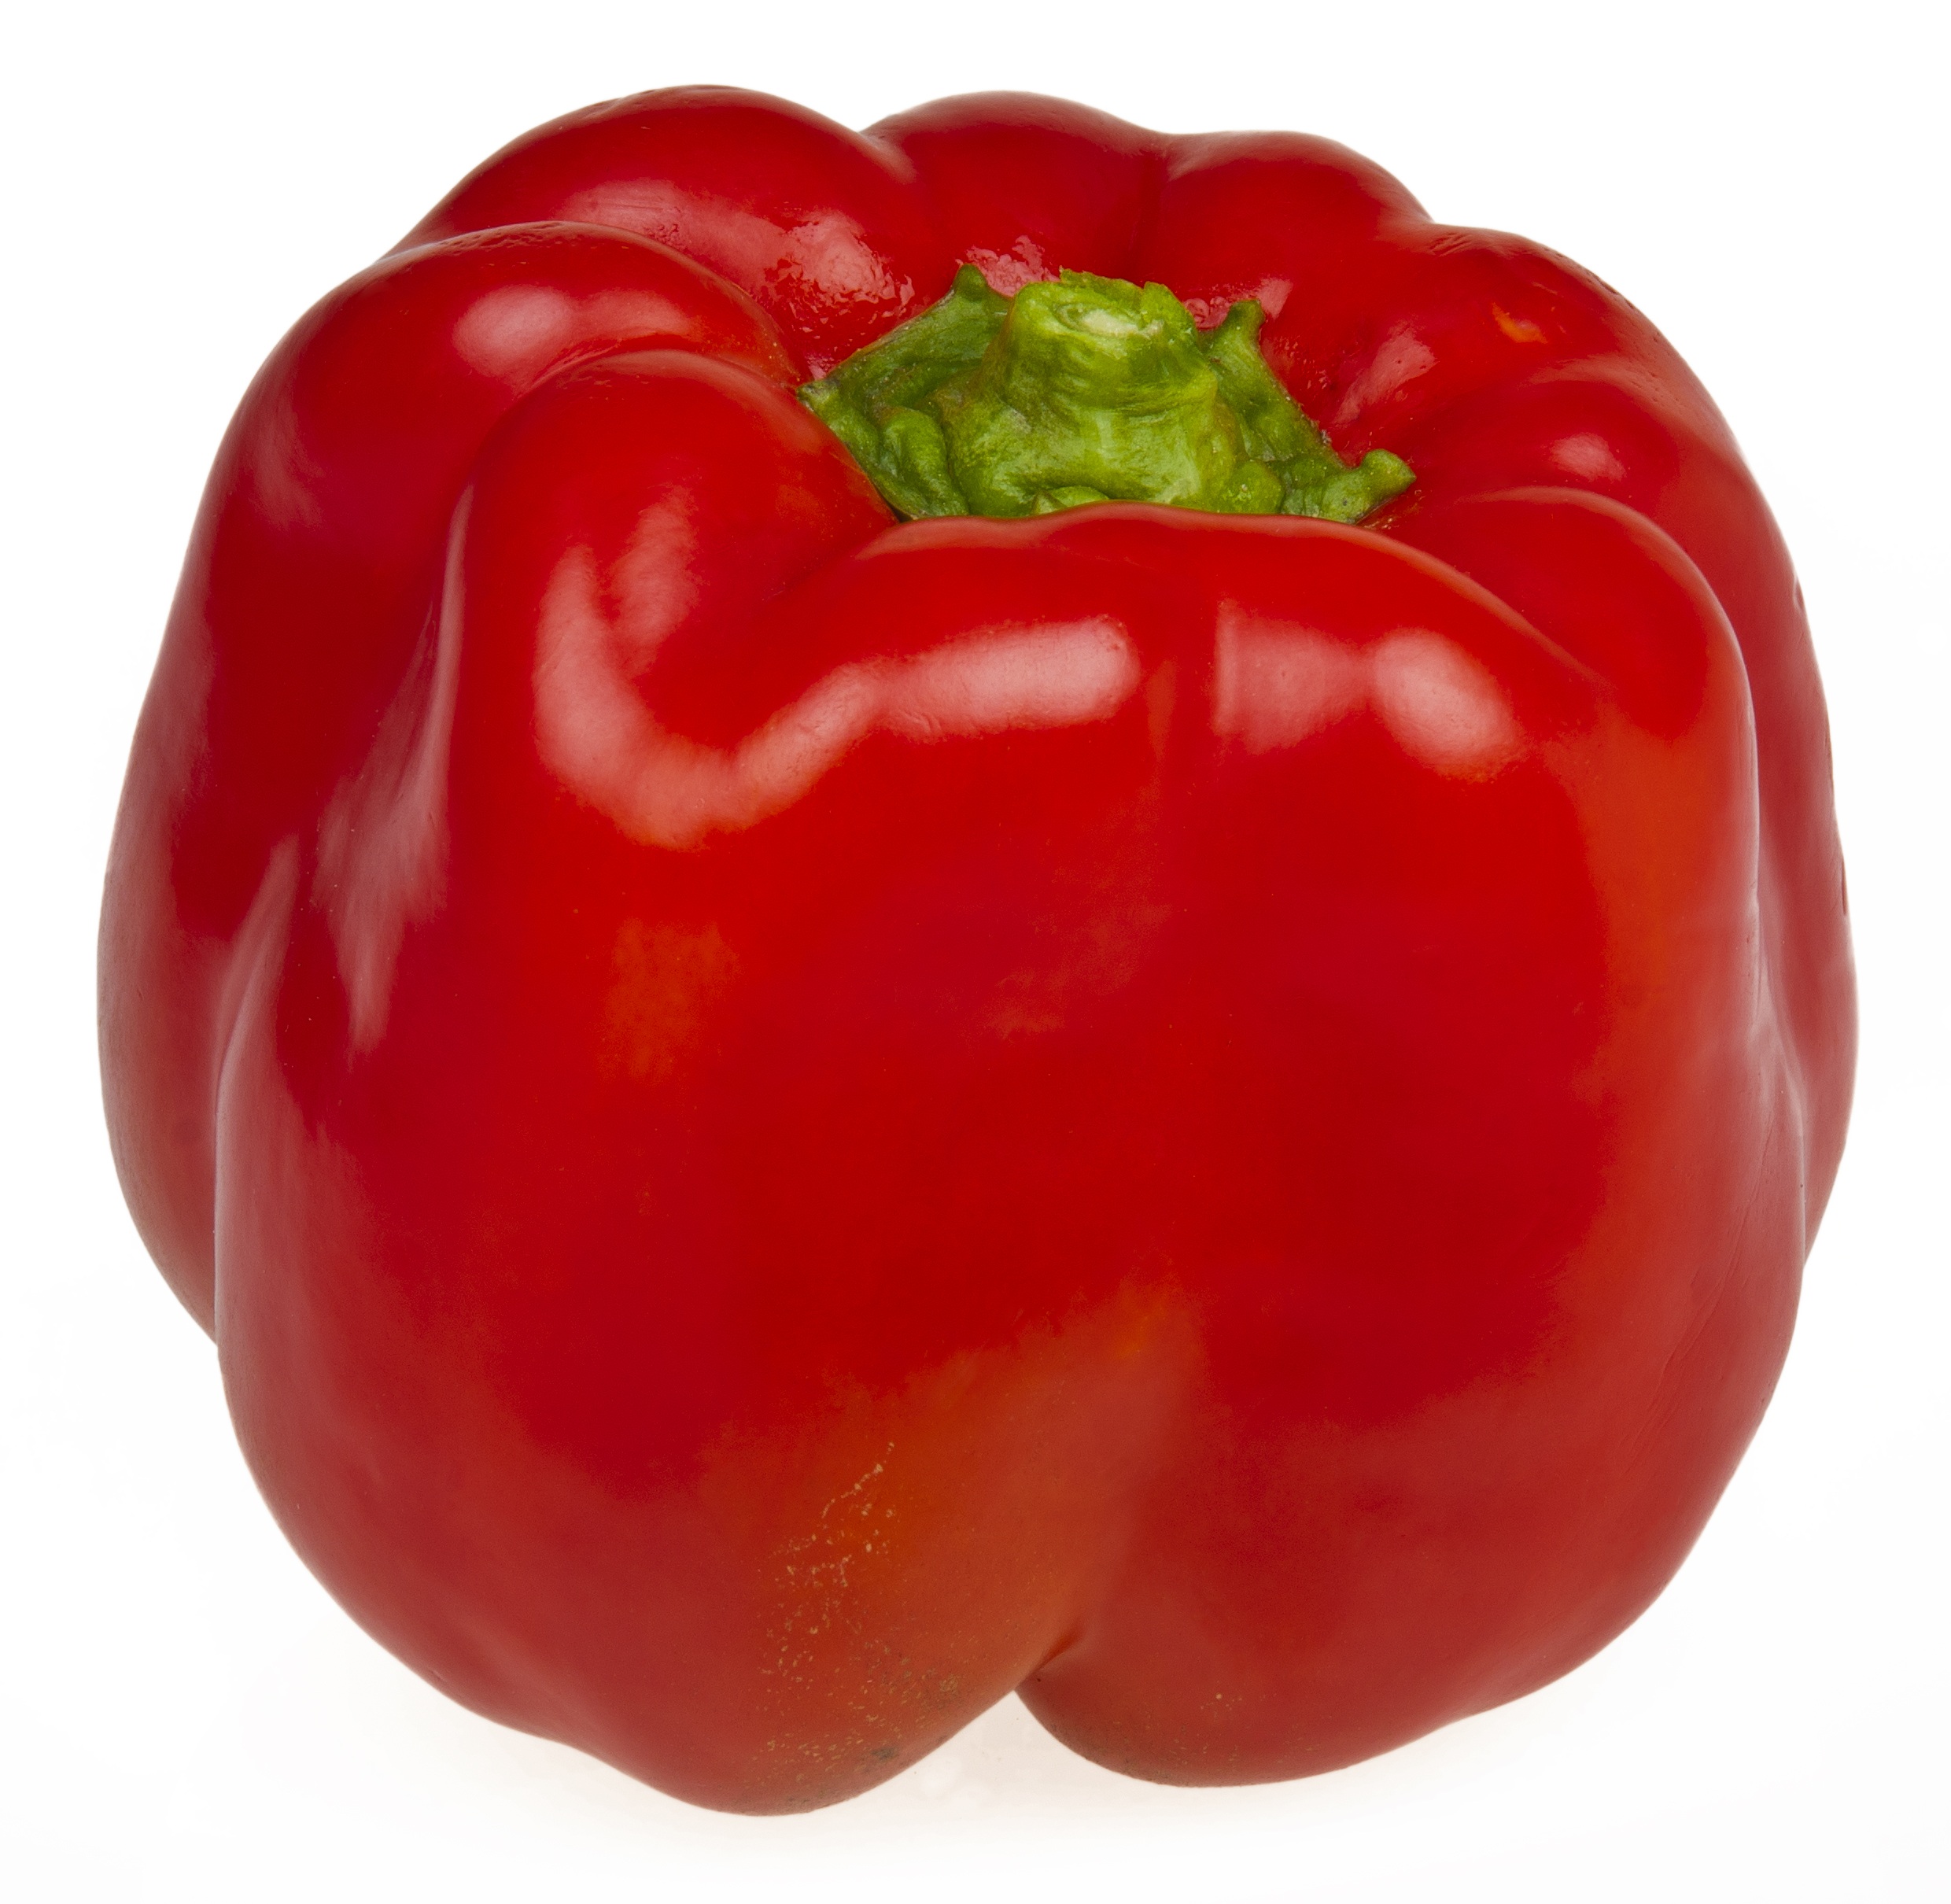
plant, fruit, food, ingredient, produce, vegetable, natural, fresh, agriculture, garden, healthy, savory, peppers, bell pepper, tasty, raw, red pepper, paprika, flowering plant, yellow pepper, land plant, peperoncini, bell peppers and chili peppers, pimiento, italian sweet pepper, red bell pepper